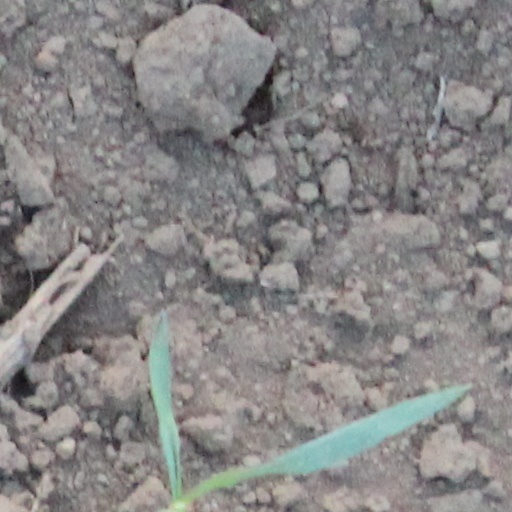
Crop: wheat